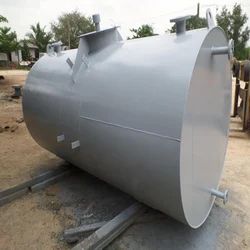
Label: MS_HSD_Storage_Tank